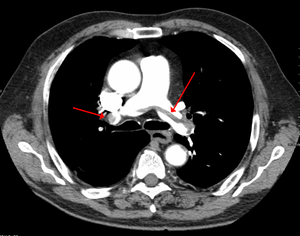
Lungeemboli
Lungeemboli eller Blodprop i lungerne er en komplikation ved dyb venetrombose. Trombosen, eller blodproppen, løsner sig følger blodstrømmen i venen til hjertet og ud i lungekredsløbet. Her sætter den sig fast og blokerer blodtilførslen til en større eller mindre del af lungen. En blodprop kan løsnes når som helst, men ofte løsnes den i forbindelse med aktivitet.